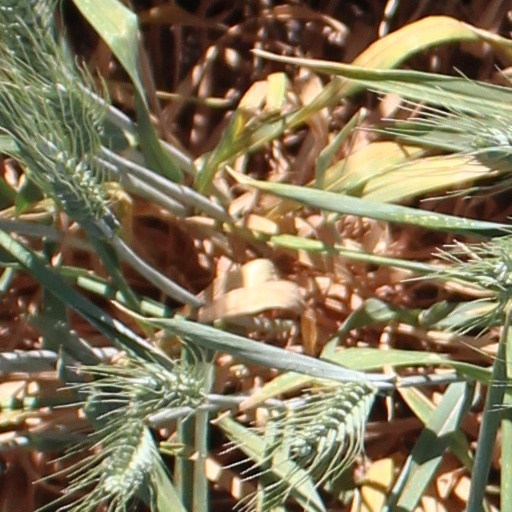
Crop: wheat